Samuel Charache

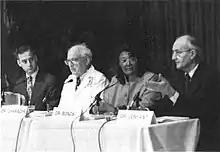
From left: Drs. Michael Terrin, Samuel Charache, Duane Bonds and Claude Lenfant, NHLBI director, announce treatment for sickle cell disease in 1995

Samuel Charache (January 12, 1930 – January 29, 2019) was an American hematologist and professor at Johns Hopkins University. He led the research team that discovered the first effective treatment for sickle cell disease, a painful and sometimes fatal blood disorder that mainly affects people of African ancestry.